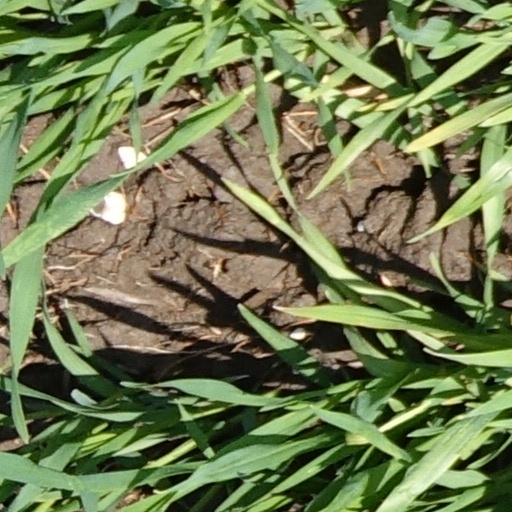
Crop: wheat